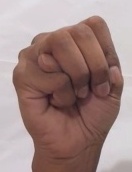
ASL sign: M